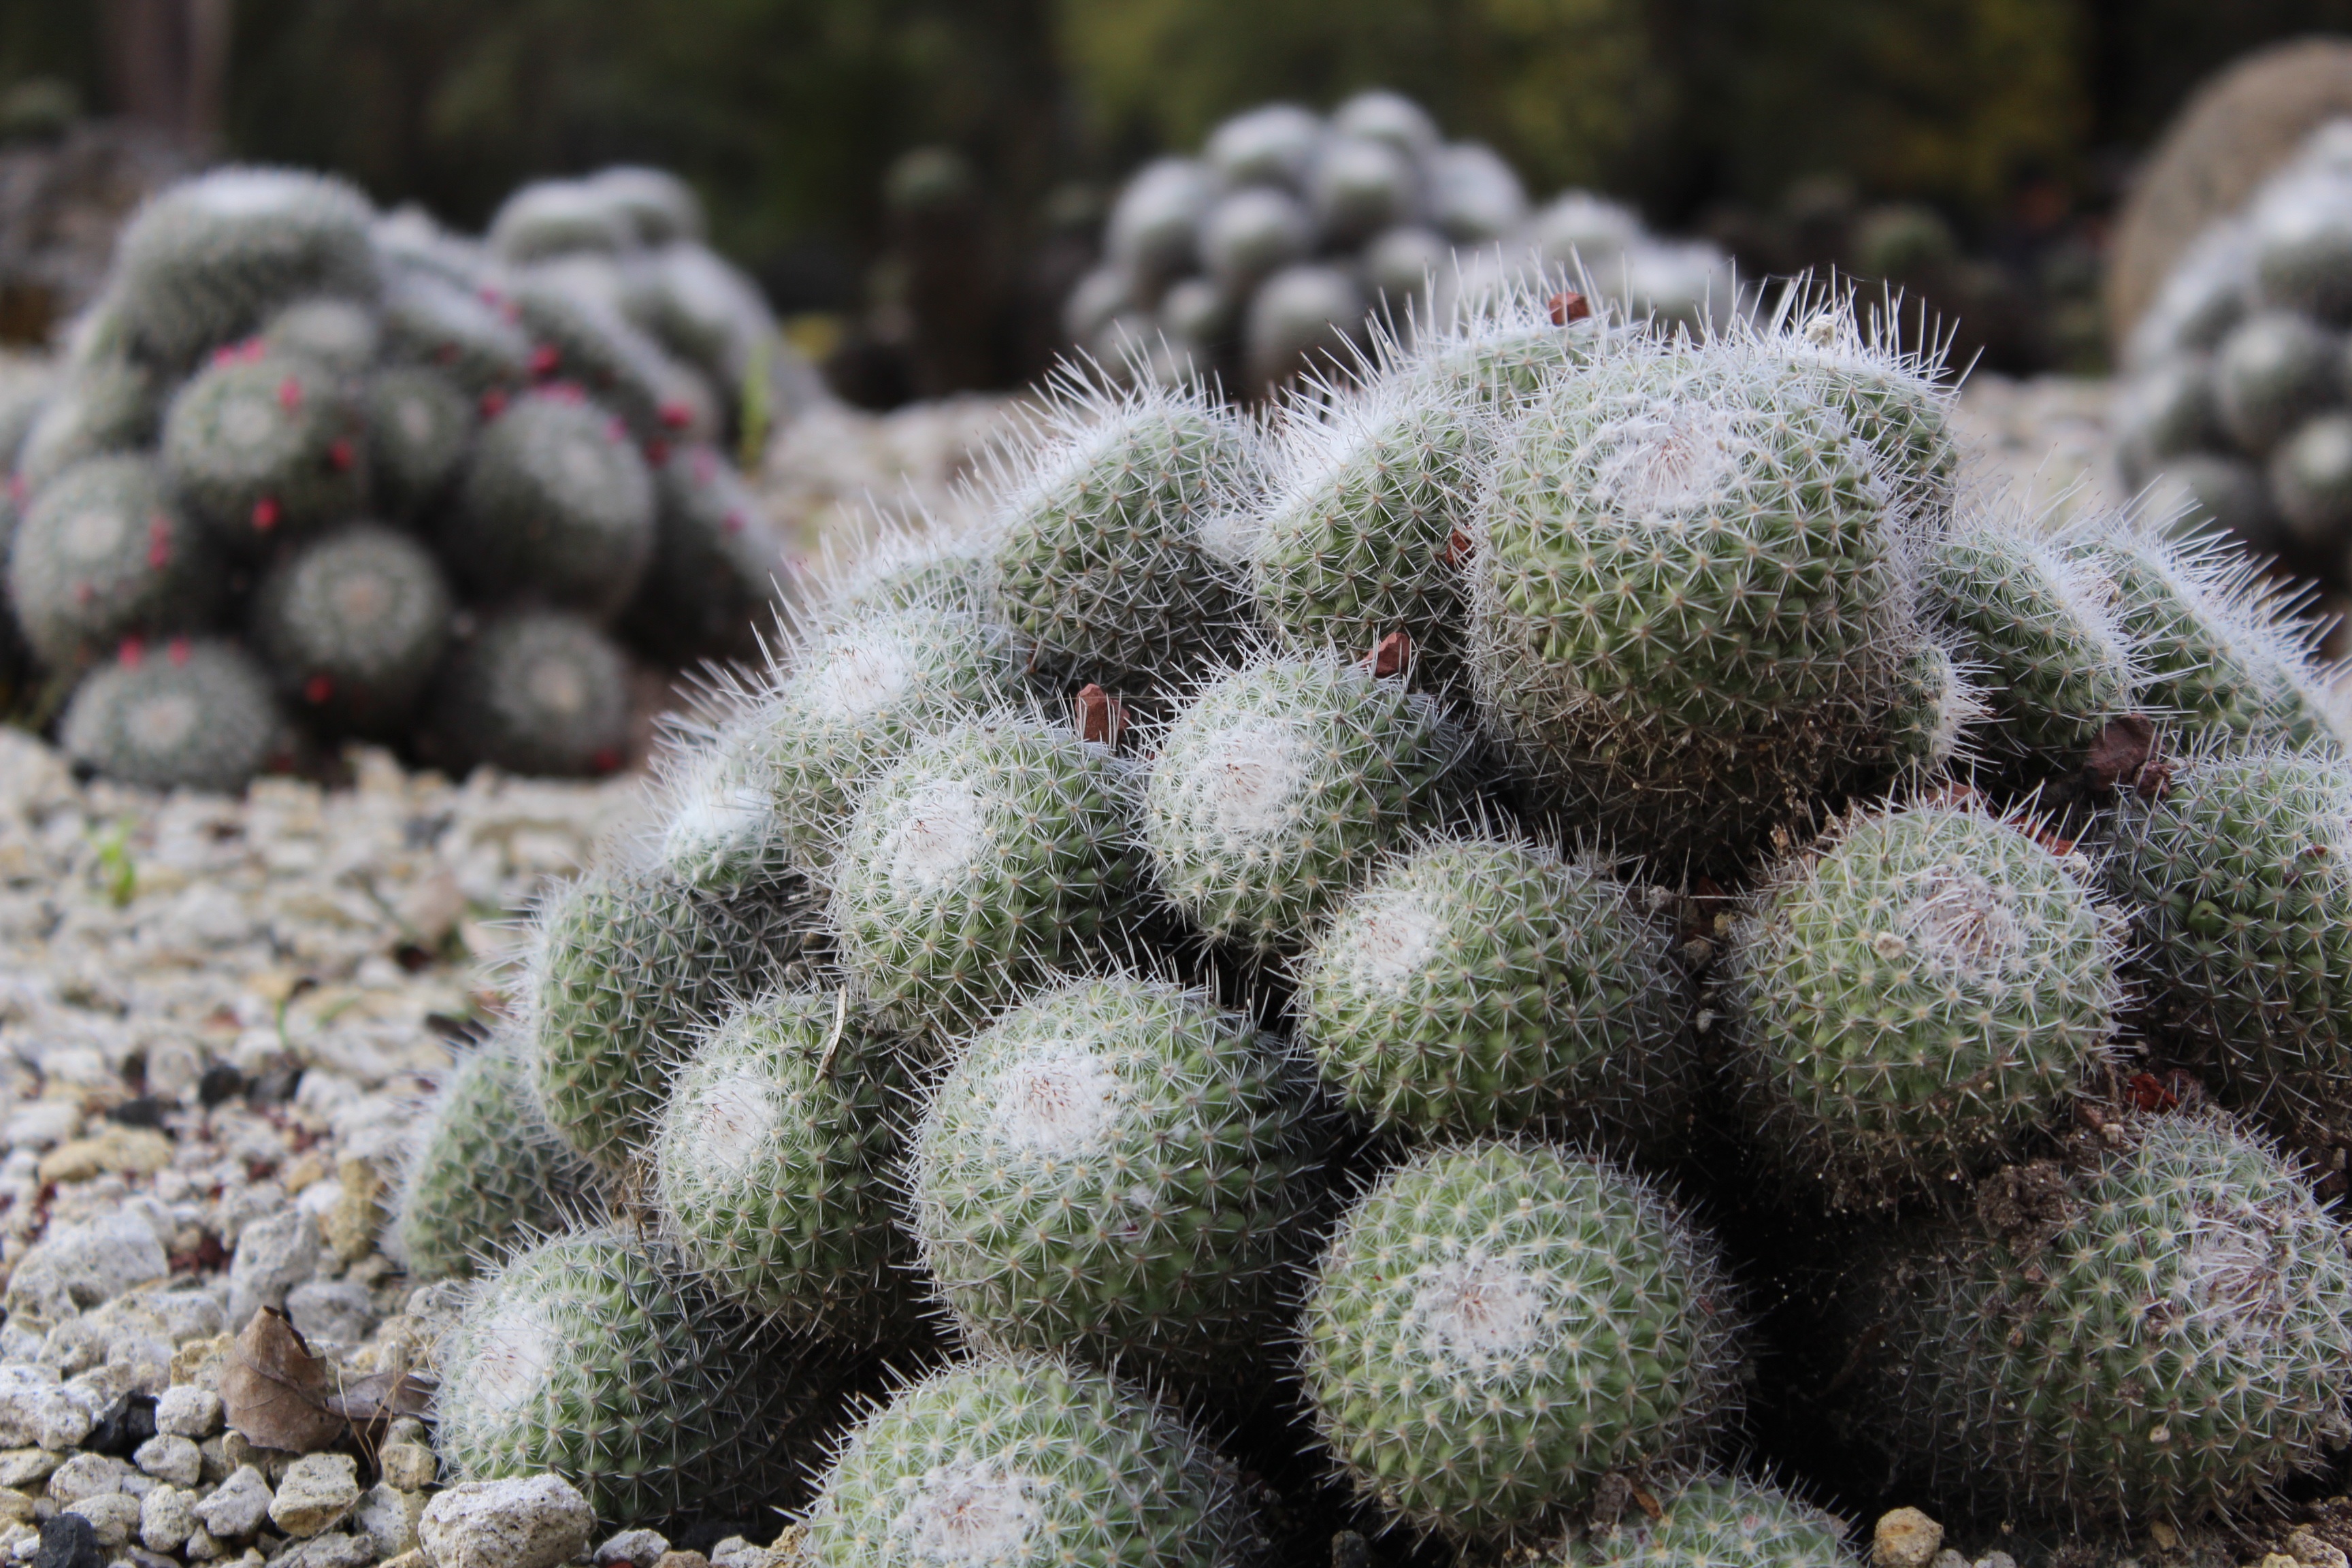
cactus, plant, flower, food, produce, botany, garden, flora, spikey, flowering plant, land plant, hedgehog cactus